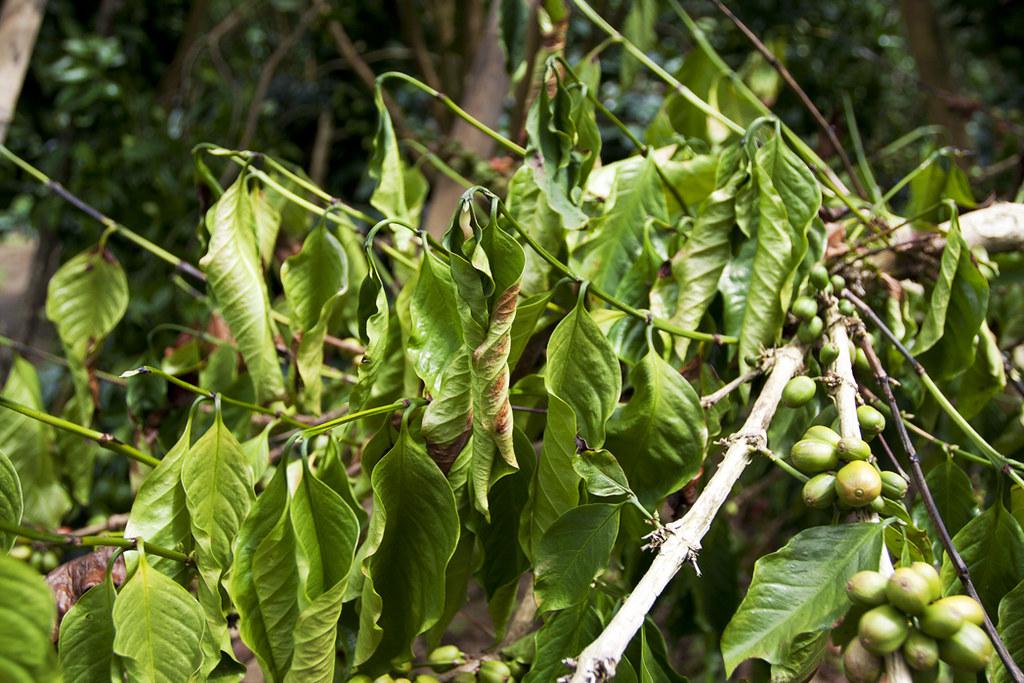
Plant: Coffee
Disease: coffee black rot